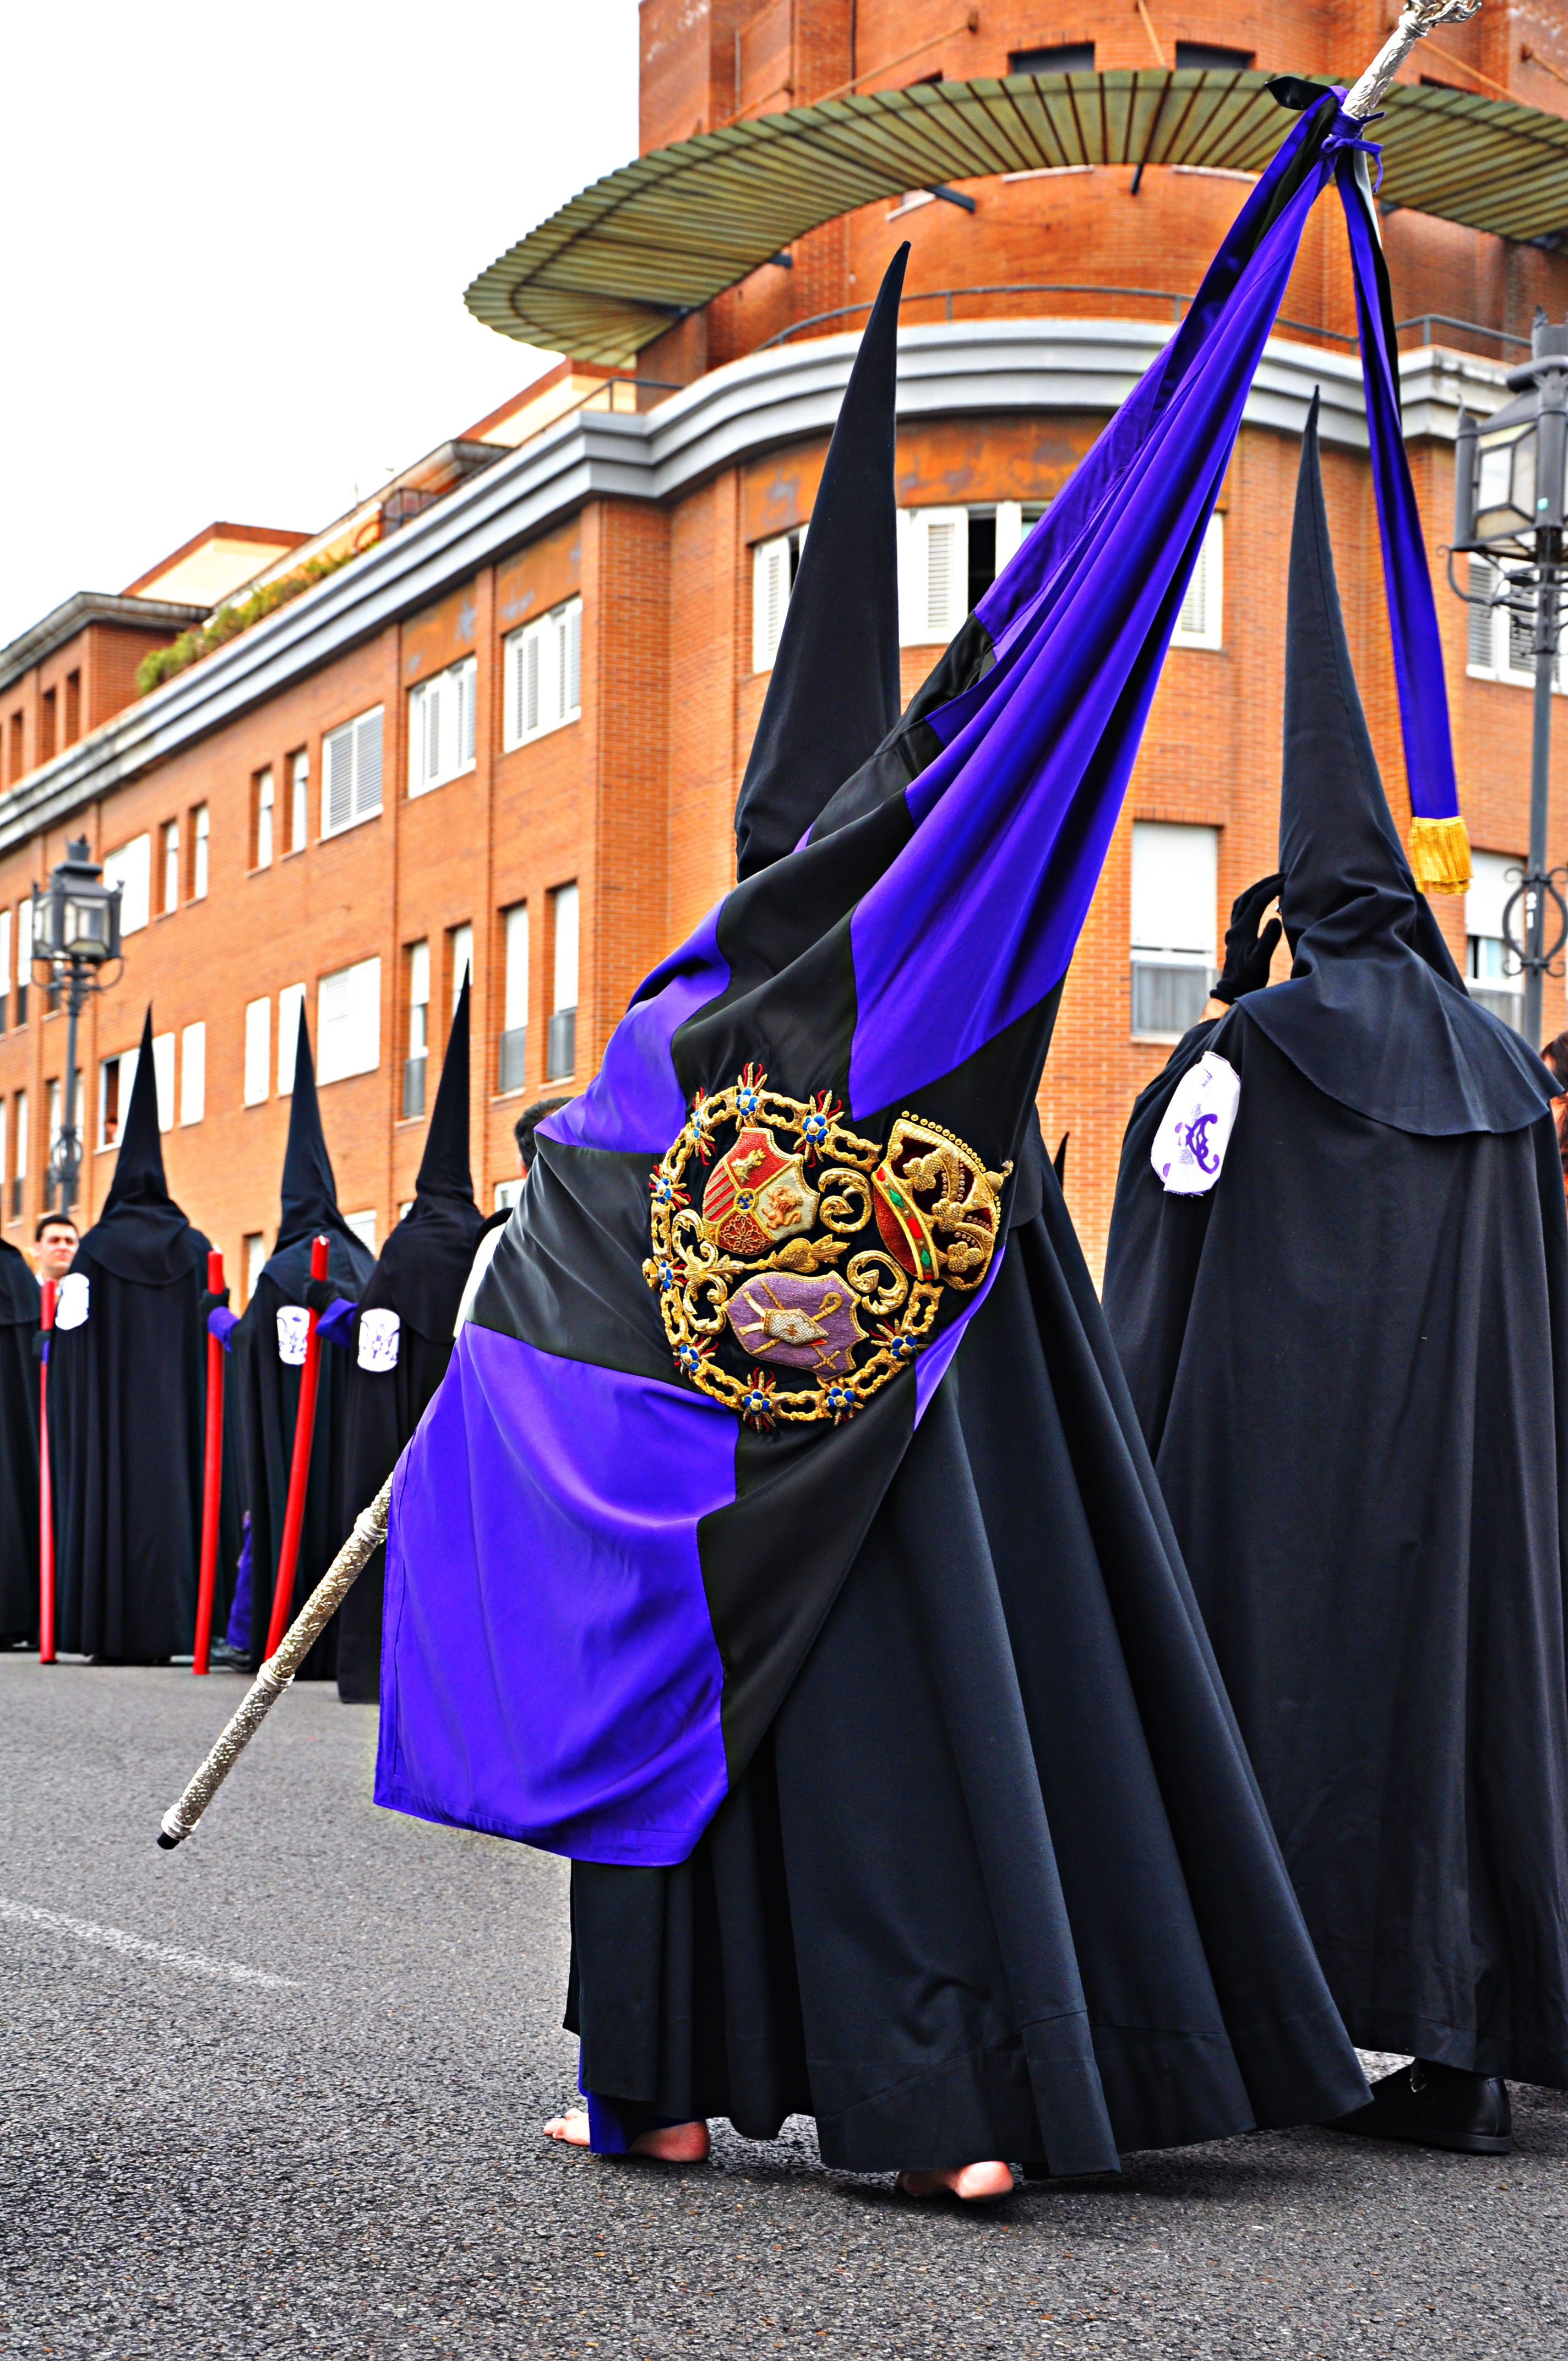
carnival, banner, religion, festival, spain, logo, seville, andalusia, easter, event, tradition, costume, traditional, procession, brother, catholics, beliefs, brotherhood, believer, nazarene, sisterhood